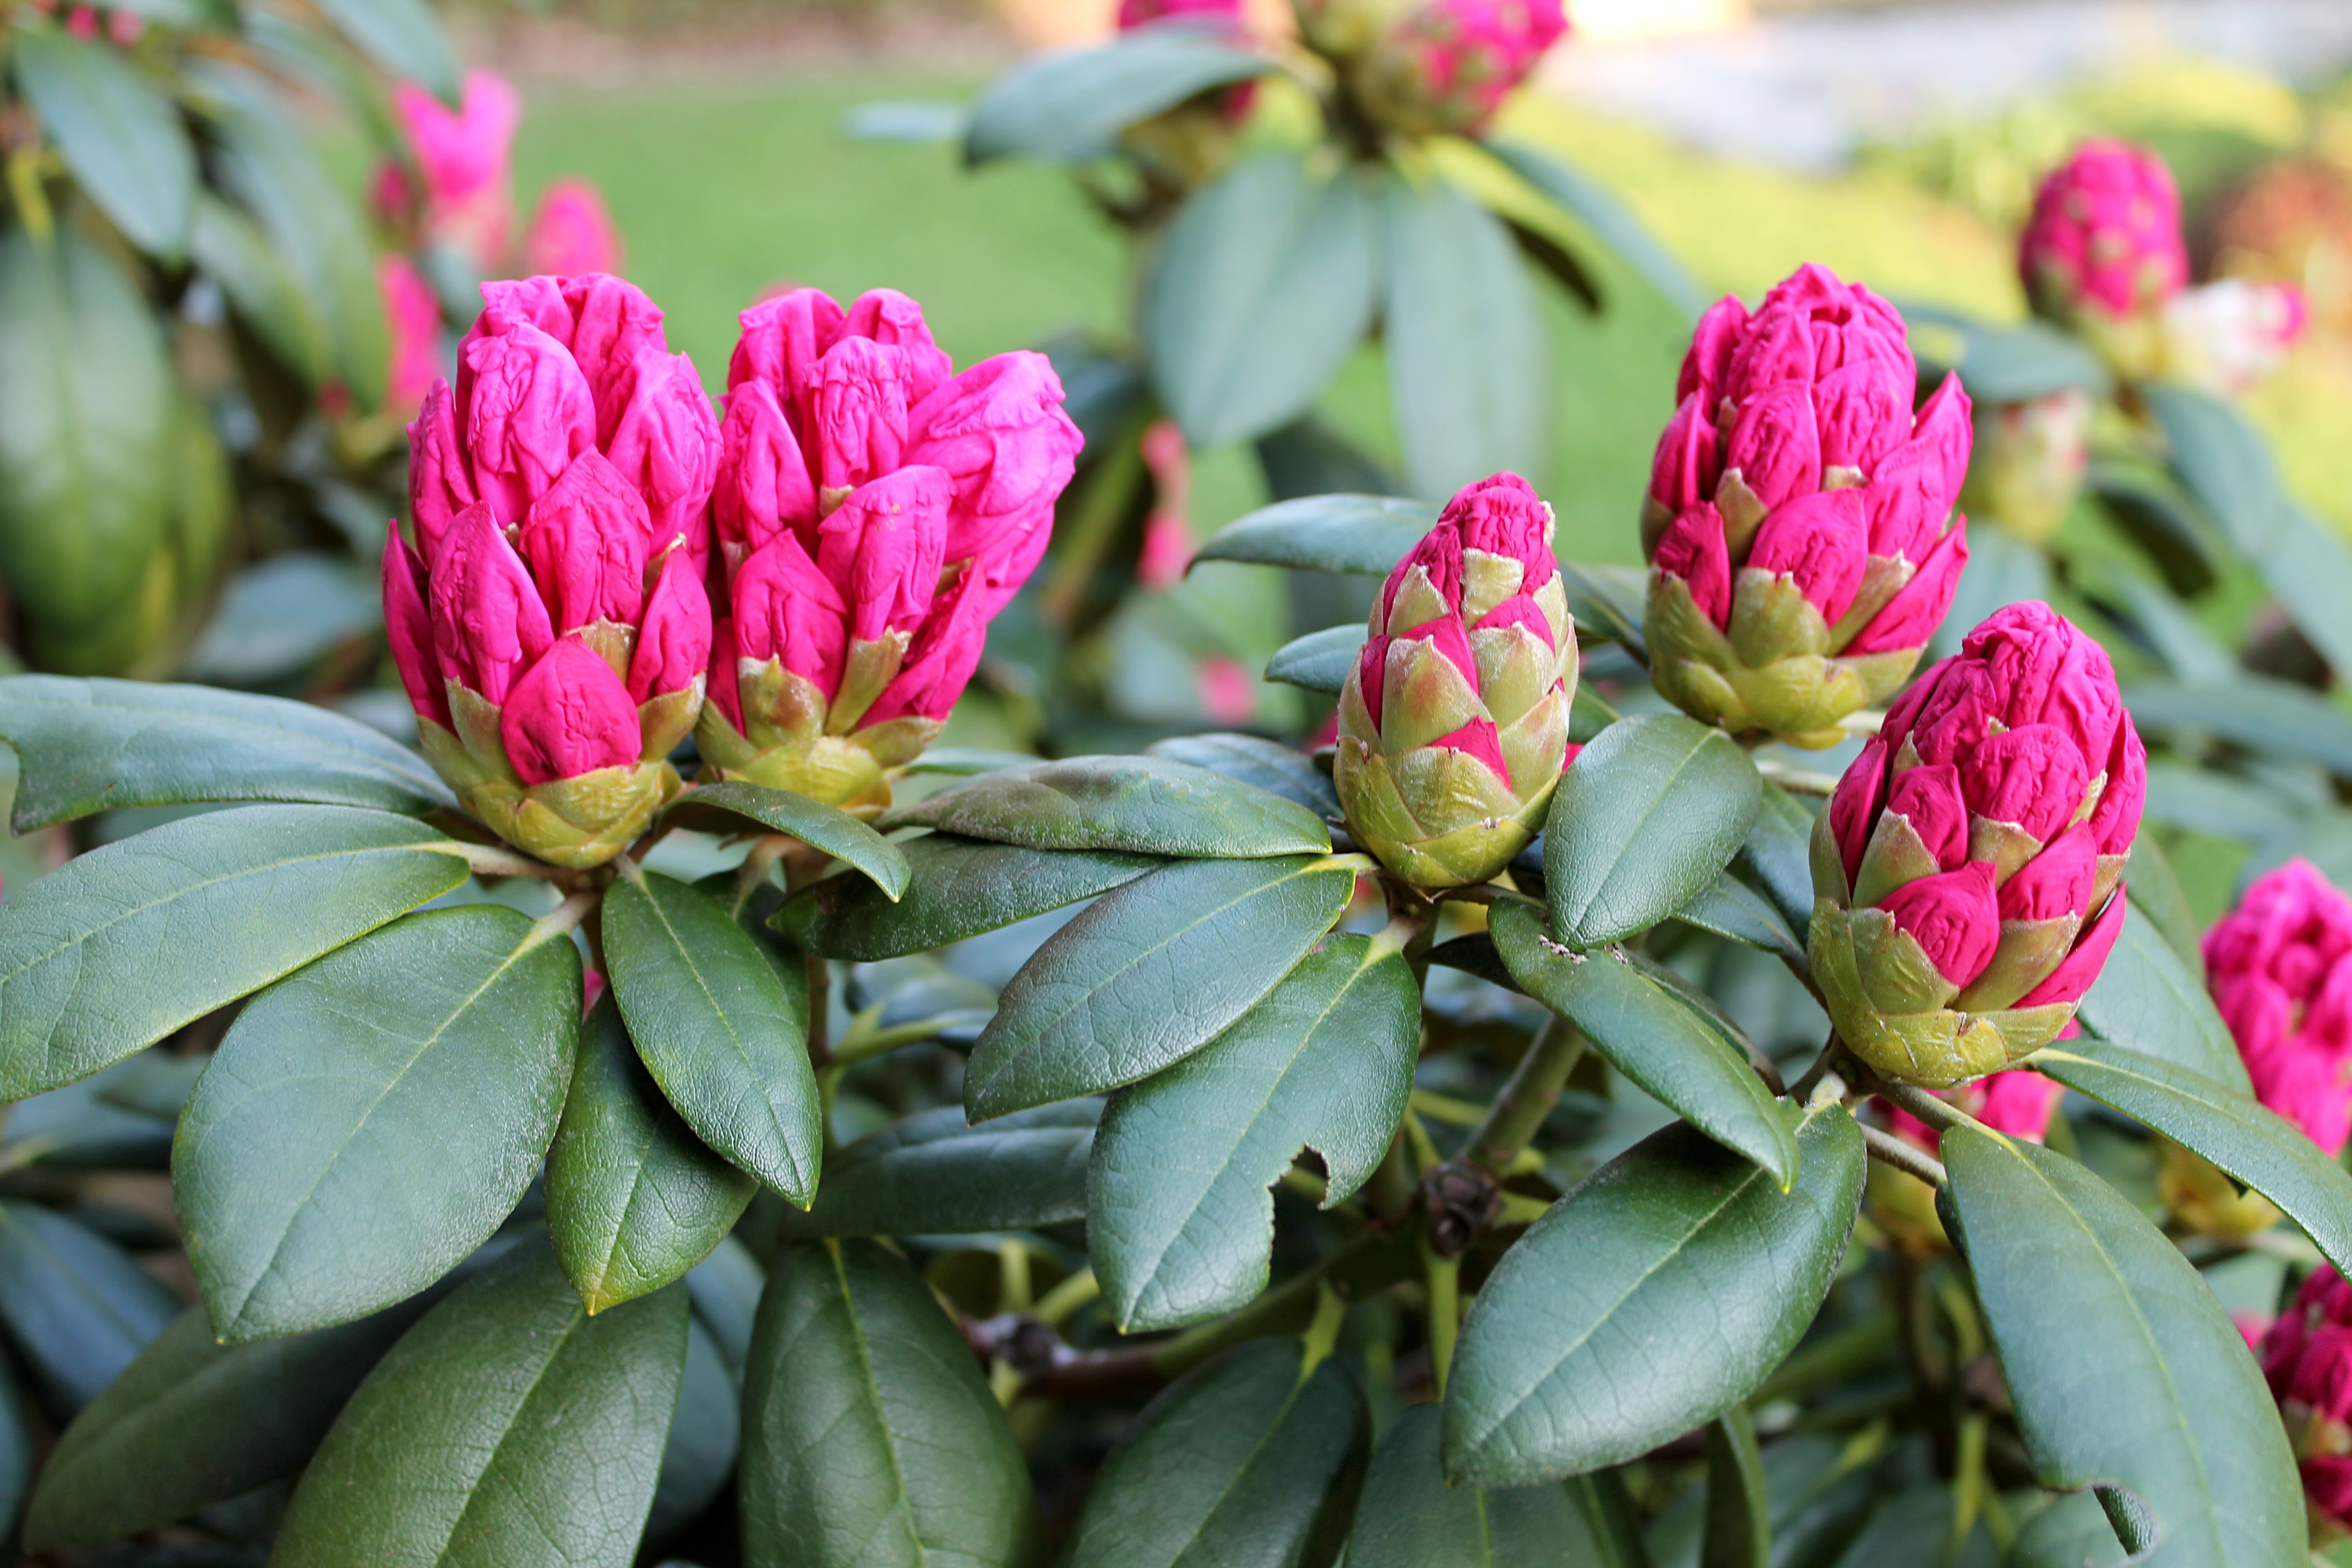
blossom, plant, flower, summer, red, botany, garden, pink, flora, outside, background, shrub, rhododendron, denmark, beautiful, danish, garden plant, flowering plant, woody plant, land plant